Heavenly Questions

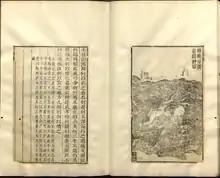
"Heavenly Questions" (Tian Wen), attributed to Qu Yuan, but with evidence of an older source or sources. From the book "The Illustrated Li Sao", illustrated by Xiao Yuncong, and inscribed by Tang Yongxian. Note that the title in the upper right is somewhat cut off due to some reason related to the historical preservation of the original before it was pasted down on a new sheet of paper.

The Heavenly Questions or Questions to Heaven is a piece contained in the Classical Chinese poetry collection of "Chu Ci", which is noted both in terms of poetry and as a source for information on the ancient culture of China, especially the area of the ancient state of Chu. Of all the poems attributed to Qu Yuan, "Tianwen" contains more myths than any of the other pieces which may be attributed to him; however, due to the formal structure of "Tianwen" as a series of questions, information regarding the myths alluded to appear more as a series of allusive fragments than as cohesively narrated stories.